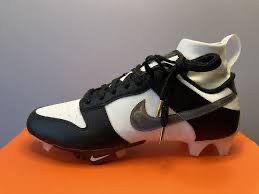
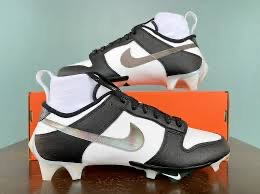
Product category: misc
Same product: yes